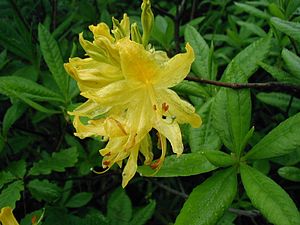
Azalea i Danmark
Guld-Azalea (Rhododendron luteum) er en af de mest brugte haveazaleaer.
"Azalea er den danske betegnelse for visse arter af Rododendron. Begrebet anvendes både om løvfældende Rododendron-arter og om visse stedsegrønne arter. Navneforbistringen skyldes den kendsgerning, at de stedsegrønne dværgrododendron, som kaldes ""Azalea"" i daglig tale, produceres af væksthusgartnere til stuebrug, mens de løvfældende Azaleaer produceres af planteskolegartnere til havebrug. De to gartnerbrancher har altså navngivet hver deres produkter enslydende.